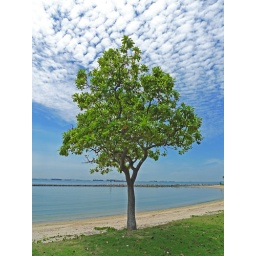
lone tree spotted by the beach at Kusu Island, Singapore